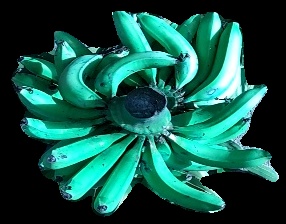
Variety: pachbale
Grade: grade3